Najim Laachraoui

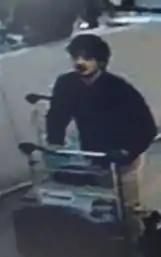
Still from CCTV footage showing Najim Laachraoui

Najm al-'Ashrāwī (18 May 1991 – 22 March 2016), also known as Abū Idrīs al-Baljīkī or Soufiane Kayal, was a Belgian-Moroccan terrorist and Islamic State militant who was one of two suicide bombers at Brussels Airport in the 2016 Brussels bombings. The Islamic State confirmed that he was responsible for making all the explosives used in the November 2015 Paris attacks.